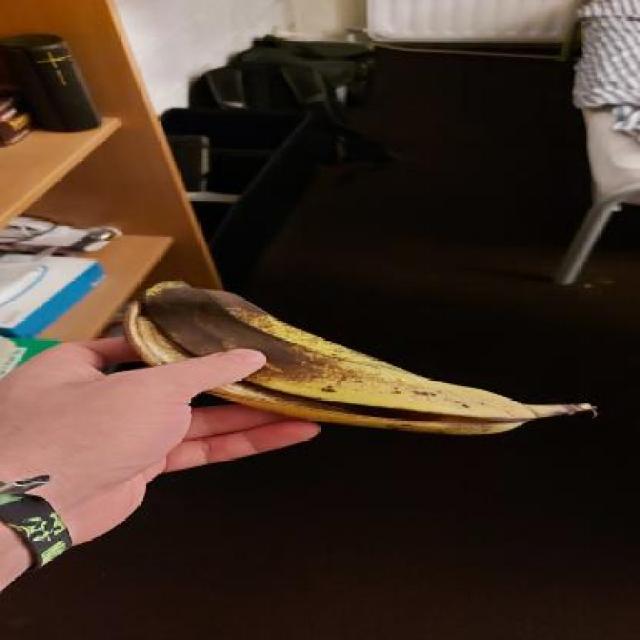
Label: bananas